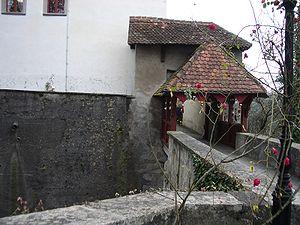
La liste représente les territoires de la ville et république de Berne jusqu'en 1798.